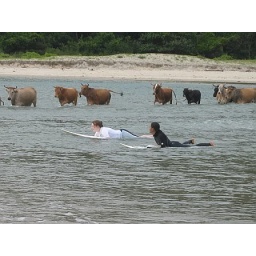
I love this photo of deanna and I crossing the river with the cows in Mpande.